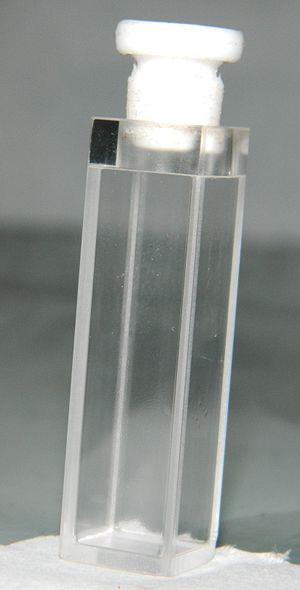
Kuvette
En kuvette i kvartsglas.
En kuvette er et lille rør der enten er rundt eller firkantet i tværsnittet, og forseglet i den ene ende. Det kan være lavet af plastik, glas eller kvartsglas og er designet til at indholde en prøve til spektrofotometriske undersøgelser. Engangskuvetter i plastik bruges ofte til hurtig spektroskopiske analyser, hvor hastighed er vigtigere end nøjagtighed. Glaskuvetter bruges typisk til prøver, hvor bølgelængden er i det synlige område og kvartsglas bruges mest til UV-området og NIR-området.